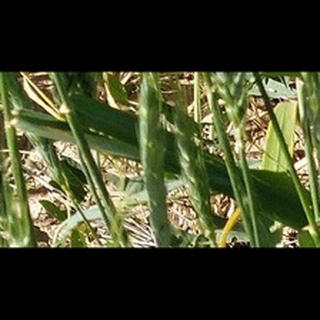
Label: healthy_wheat